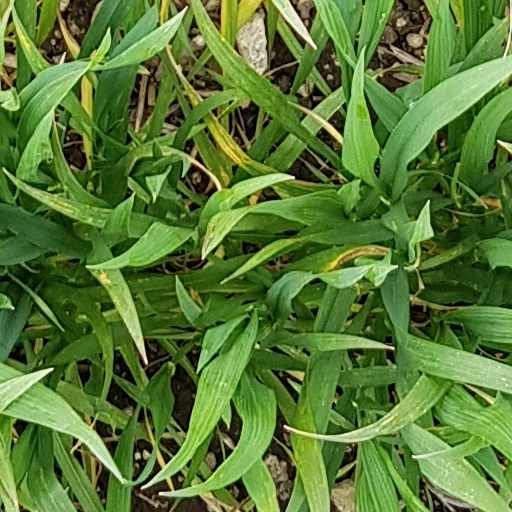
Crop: wheat